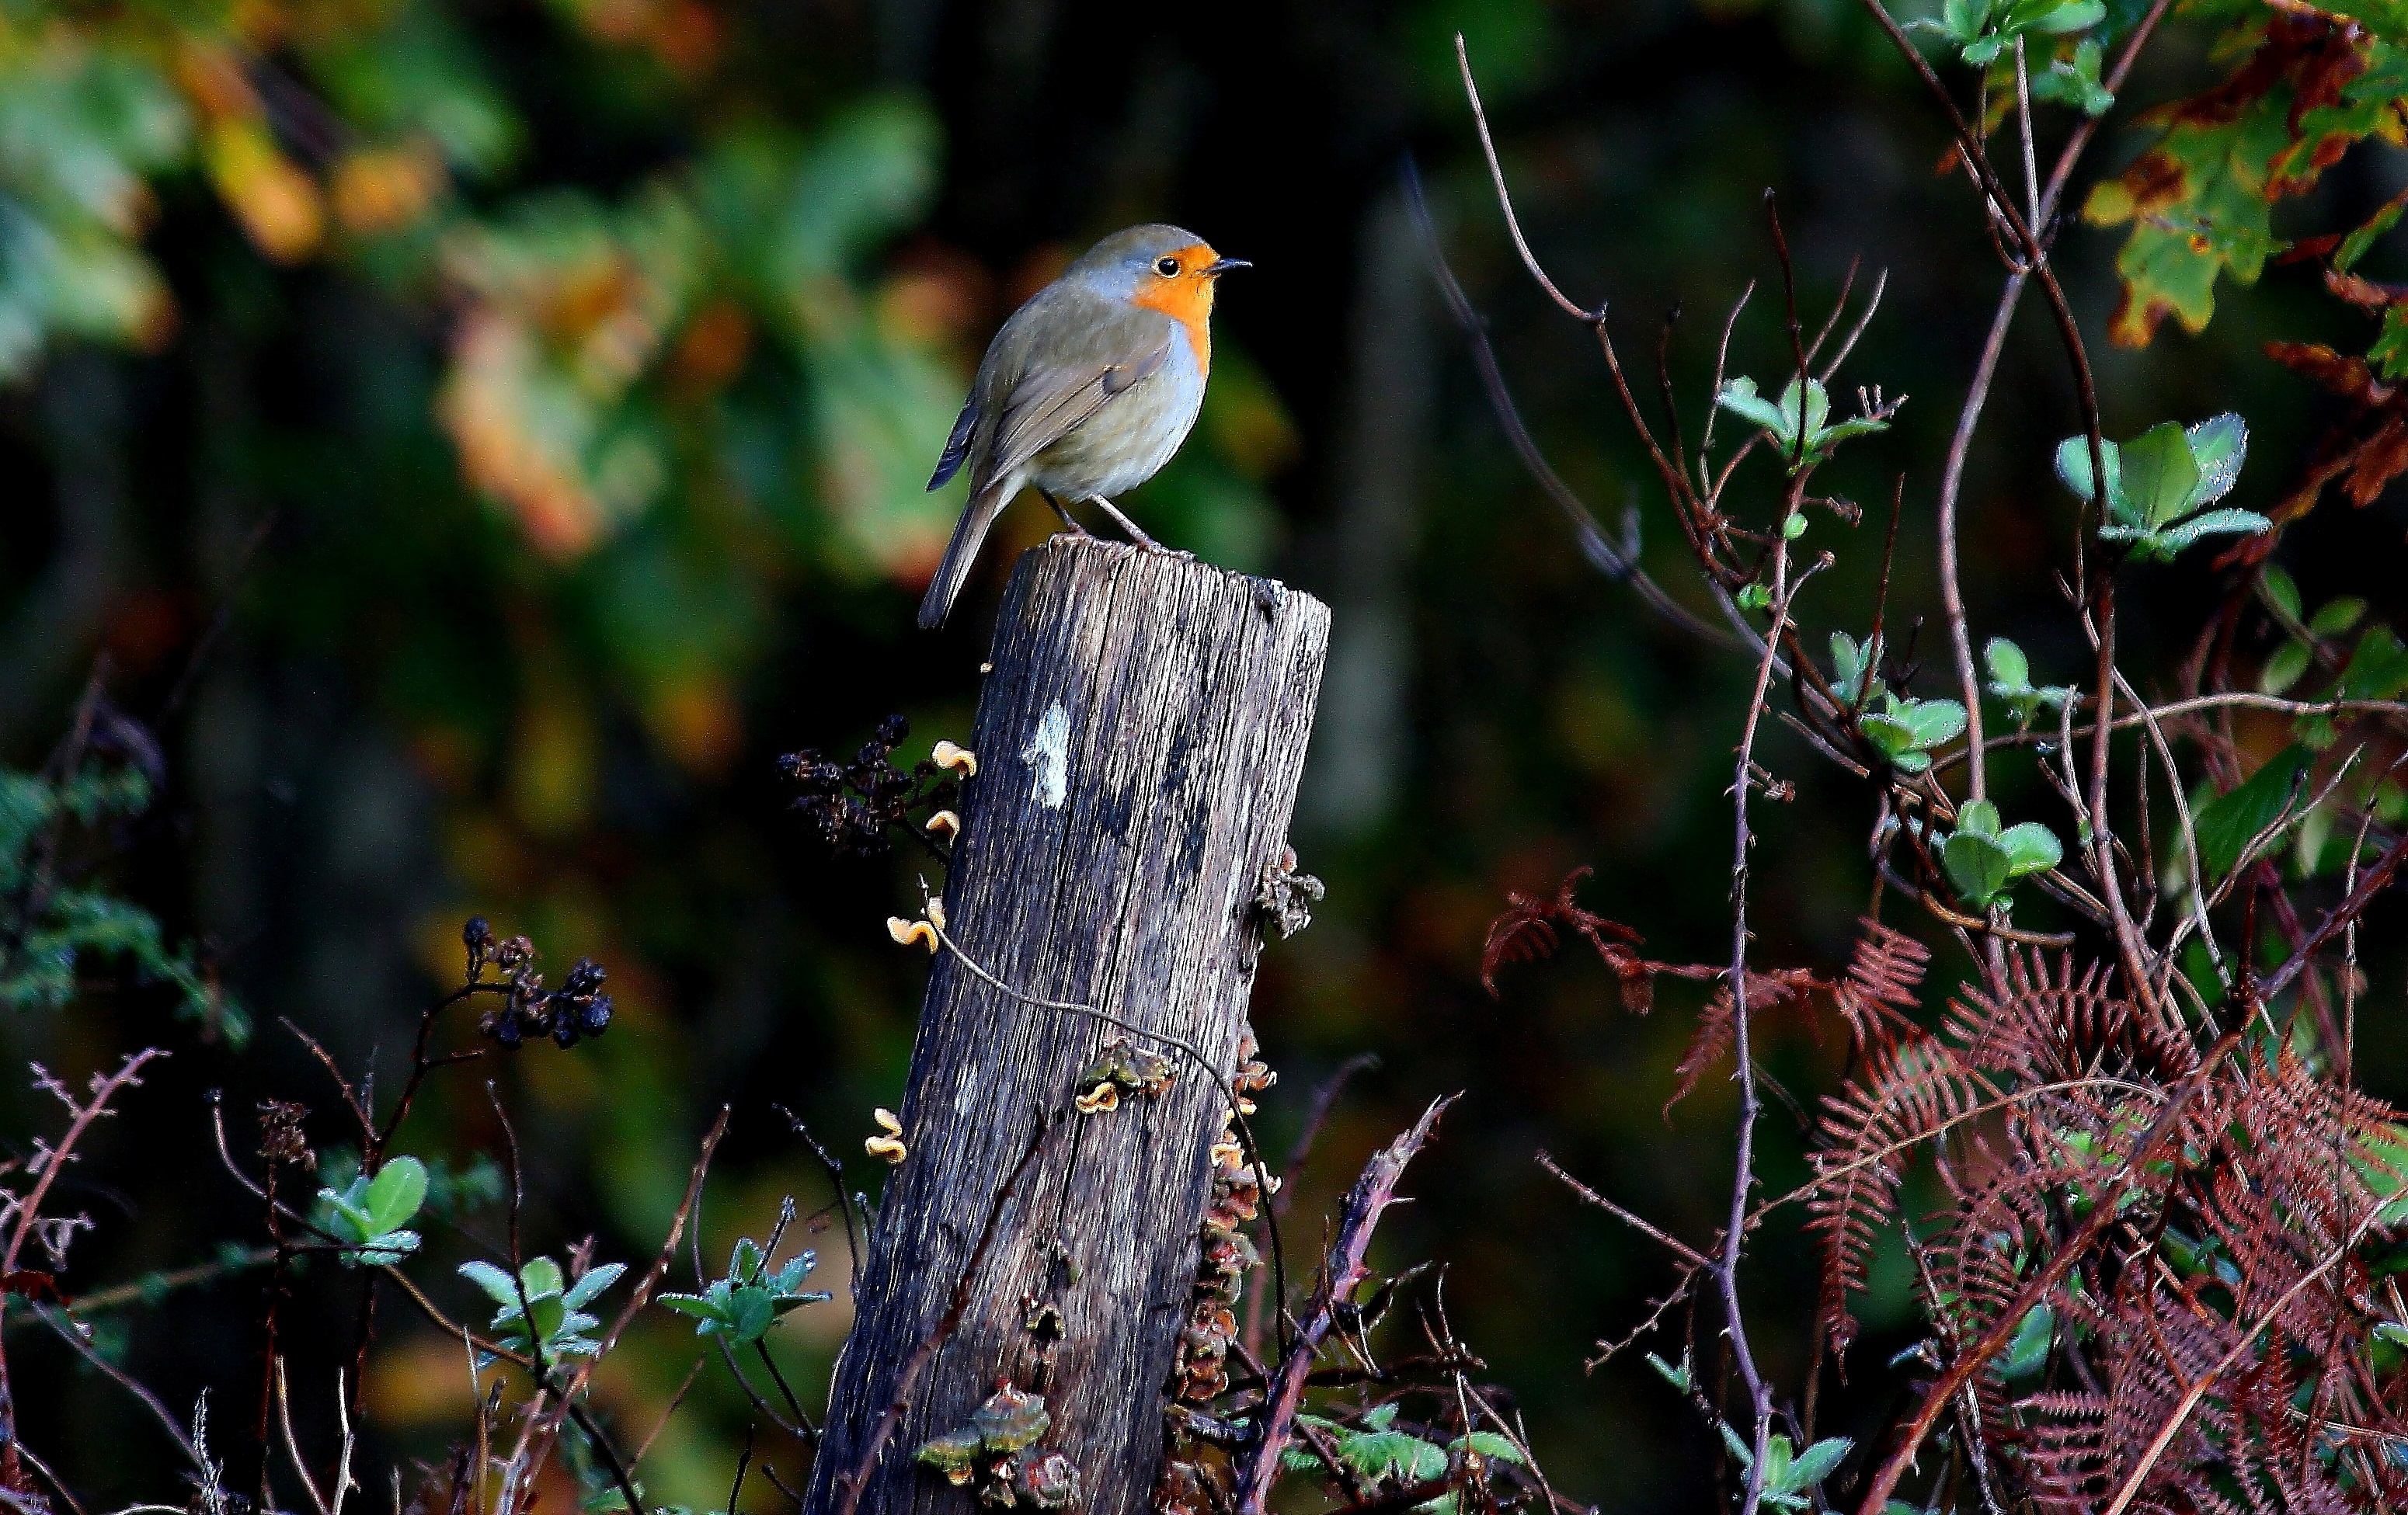
nature, forest, branch, bird, leaf, flower, wildlife, green, jungle, autumn, flora, fauna, animals, rainforest, naturaleza, woodland, habitat, ggl1, gaby1, animales, canon550d, natural environment